Fred Opert

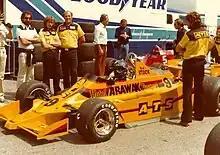
Opert with his ATS F1 Team at the 1979 Monaco Grand Prix

Over fourteen years many future Formula 1 drivers including Alan Jones, Alain Prost, Bobby Rahal, Jacques Laffite, Didier Pironi, Jean-Pierre Jarier, Héctor Rebaque, Rolf Stommelen, Patrick Tambay, Peter Gethin, Tom Pryce and Rupert Keegan, all drove for Fred Opert Racing. Keke Rosberg was the driver whose name is most often linked with Opert as the American funded the Finn's racing in Formula Pacific, Formula Atlantic and Formula 2.